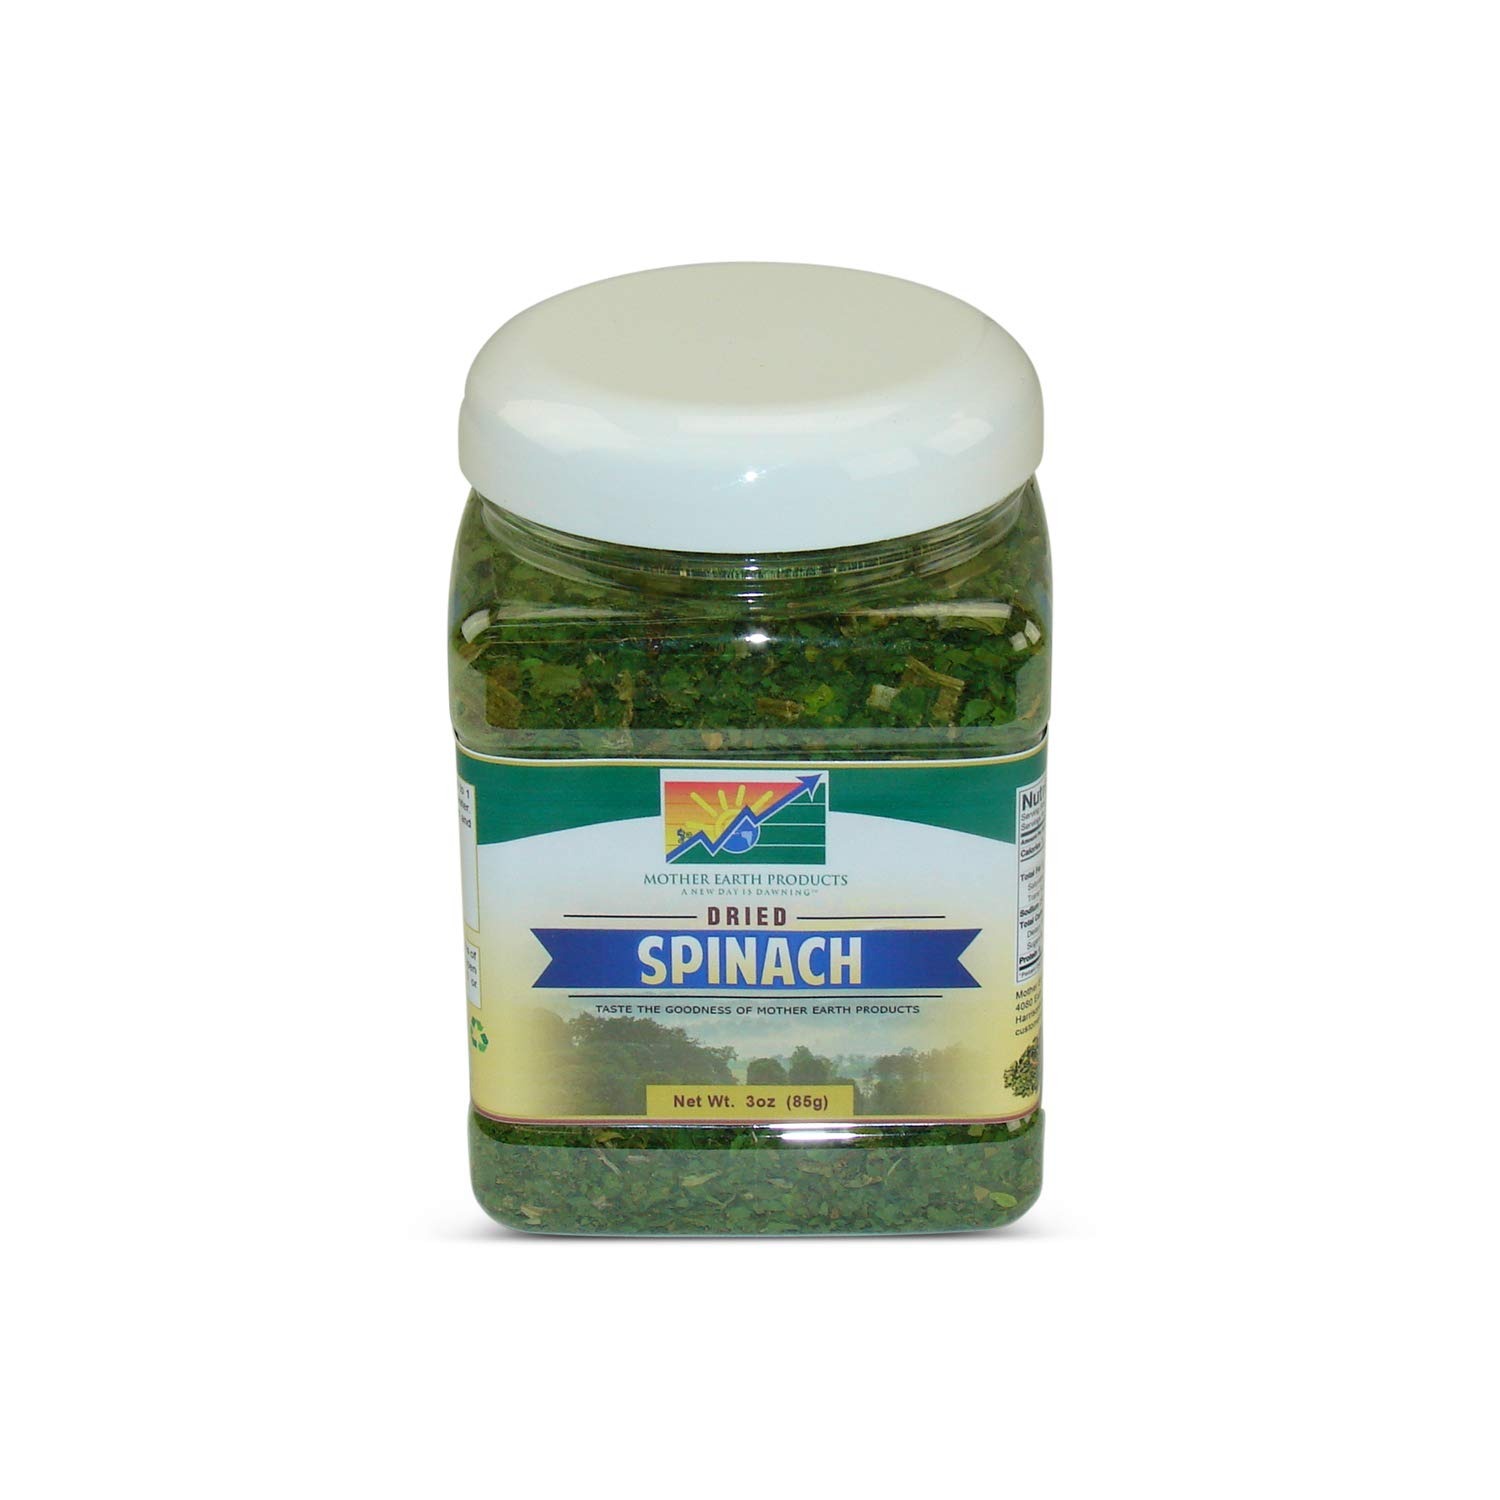
Item Name: Mother Earth Products Dehydrated Spinach Jar
Bullet Point 1: Non GMO and gluten free
Bullet Point 2: Can store up to 25 years in proper conditions
Bullet Point 3: Snack out of the bag or use with meals or camping
Bullet Point 4: Great source of essential vitamins and minerals; One full quart in plastic jar
Bullet Point 5: Look for all our other great product's; Dried veggies, freeze dried fruits and veggies, true dehydrated beans and TVP
Value: 3.0
Unit: Ounce

Price: 23.44